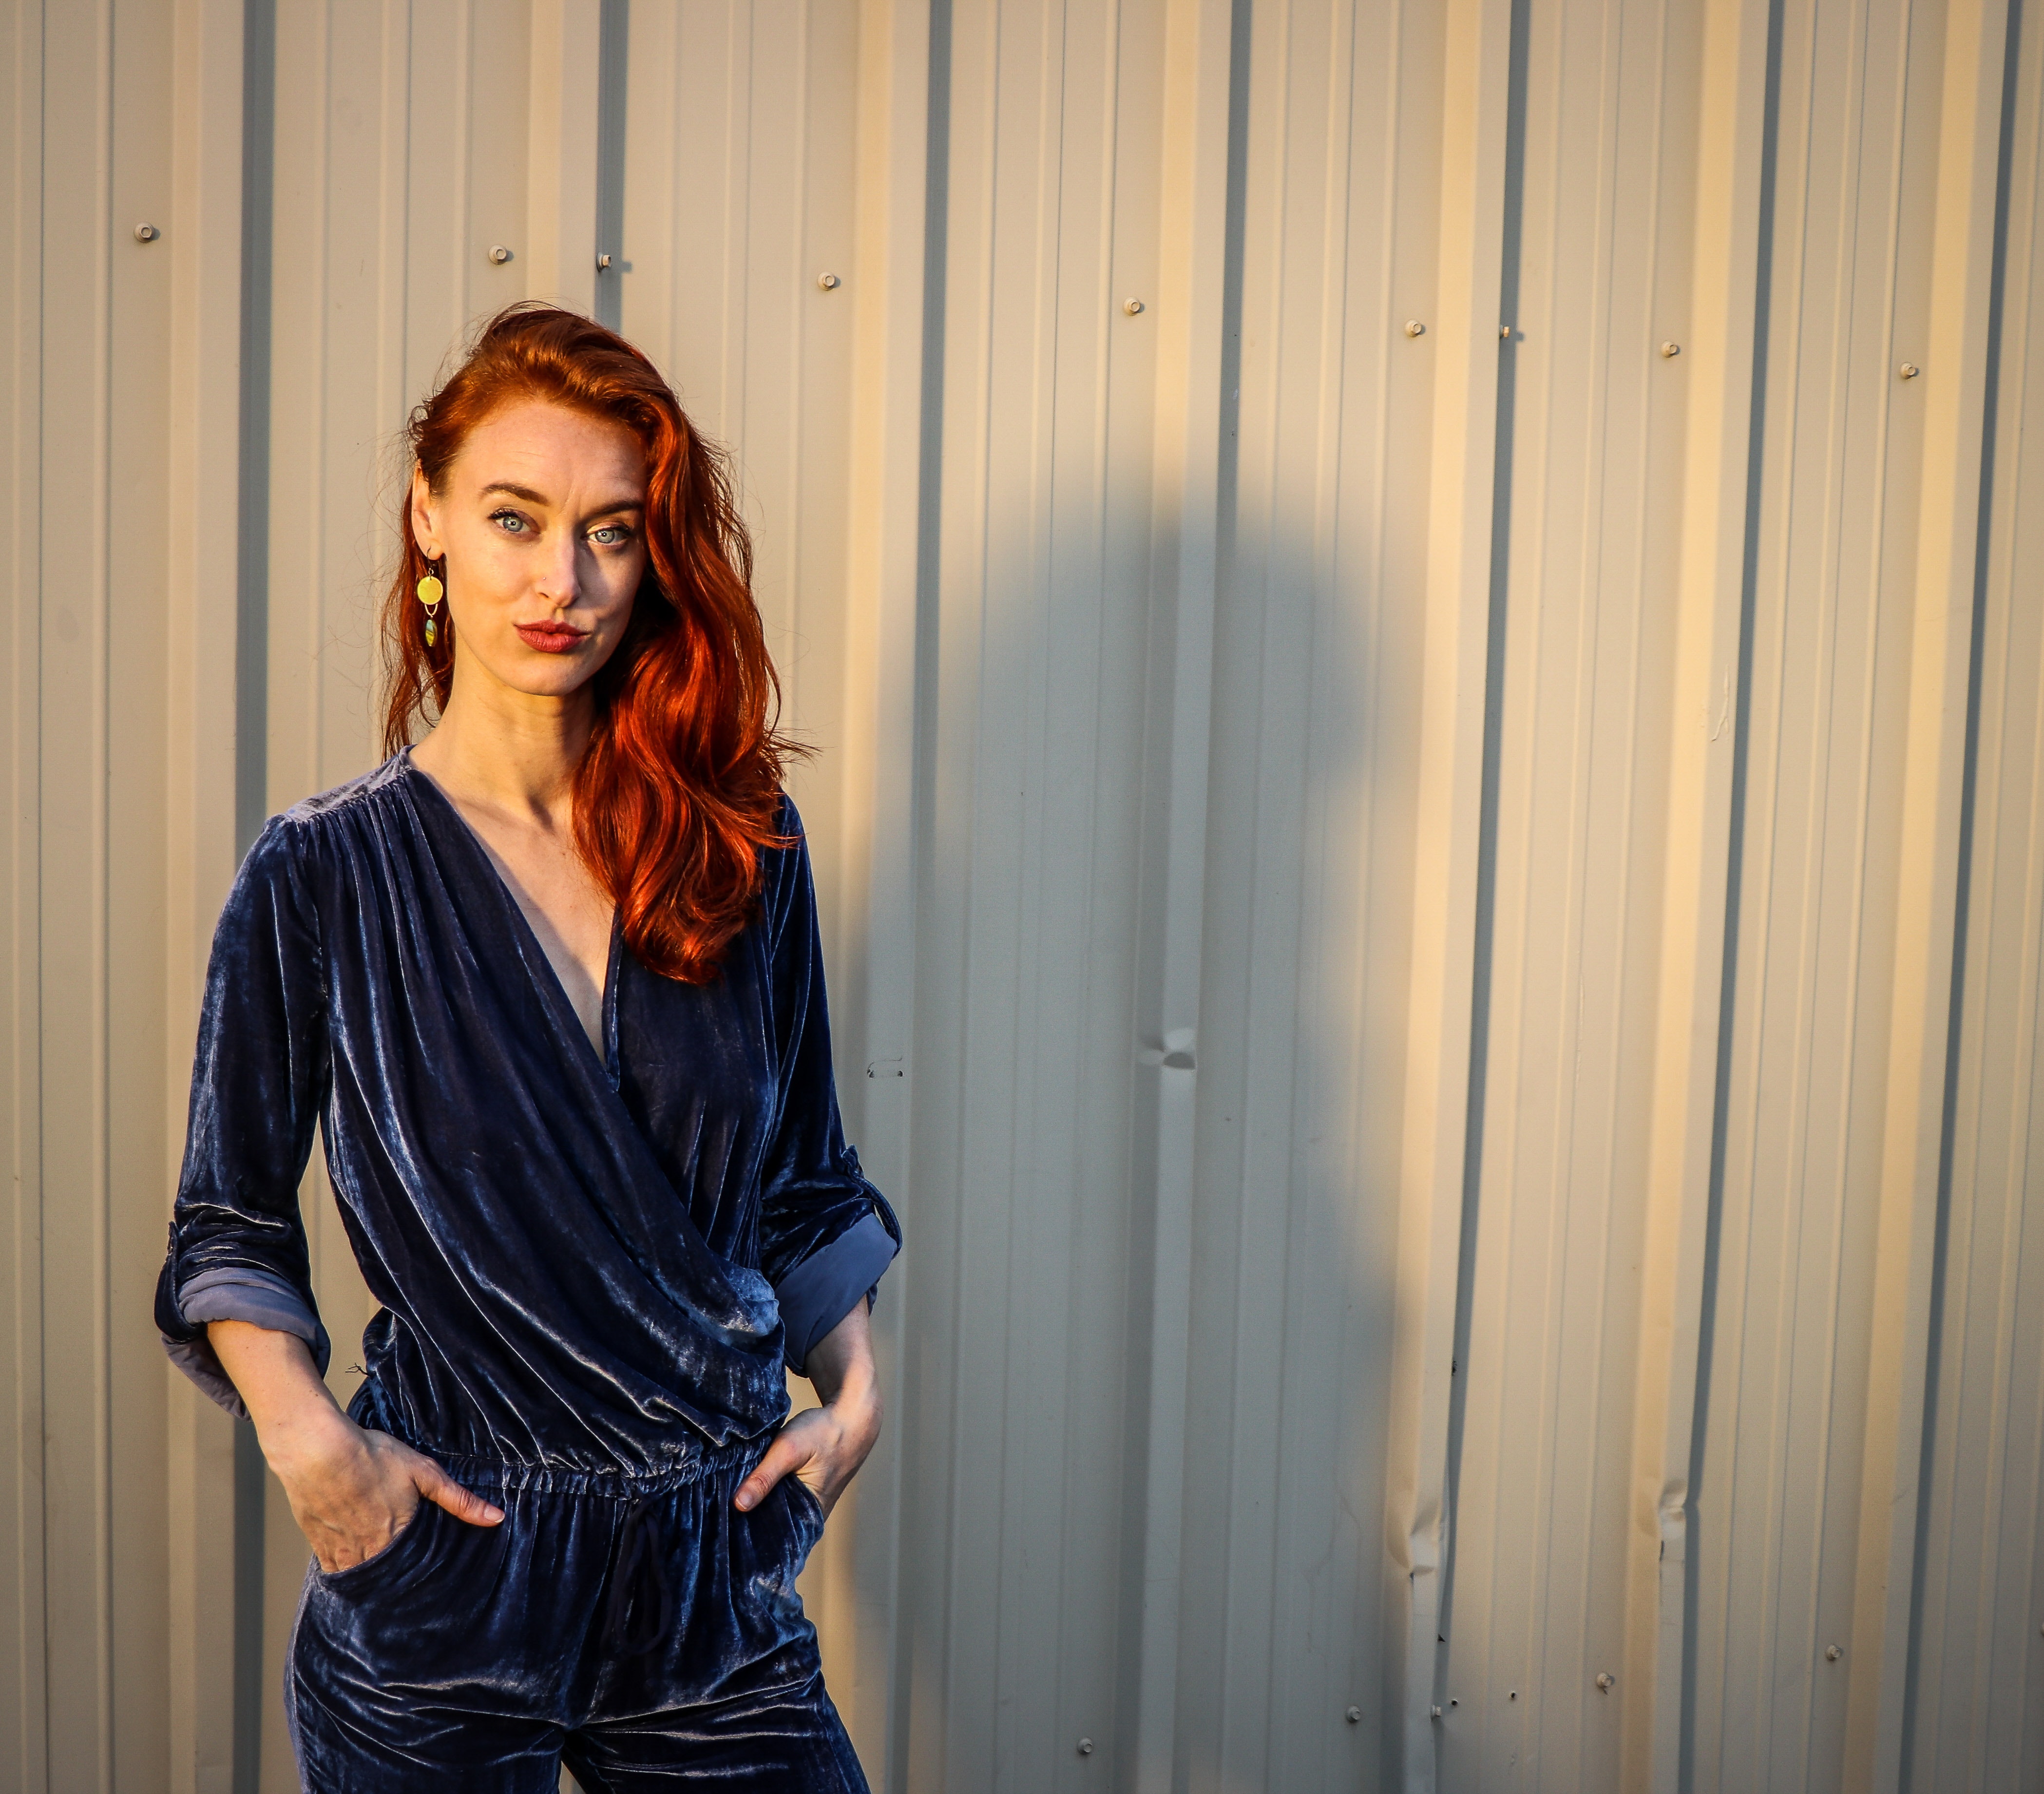
hair, blue, clothing, red, beauty, fashion, yellow, dress, long hair, blond, photo shoot, fashion design, photography, brown hair, model, textile, electric blue, waist, street fashion, style